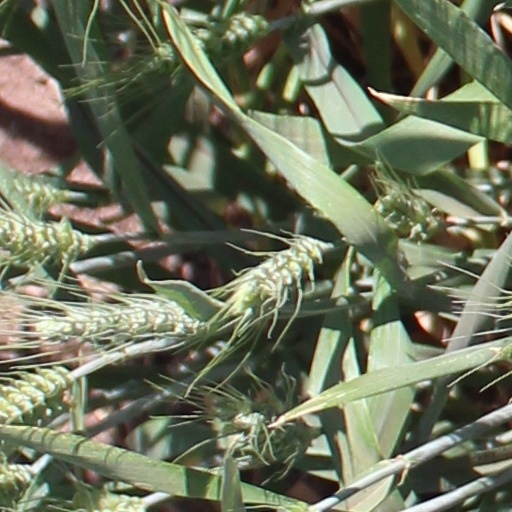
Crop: wheat